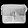
Label: Bag